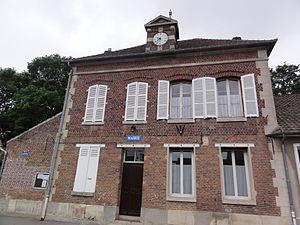
Le Fayel (Oise), la mairie.
Le Fayel est une commune française située dans le département de l'Oise, en région Hauts-de-France.